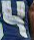
Number: 4